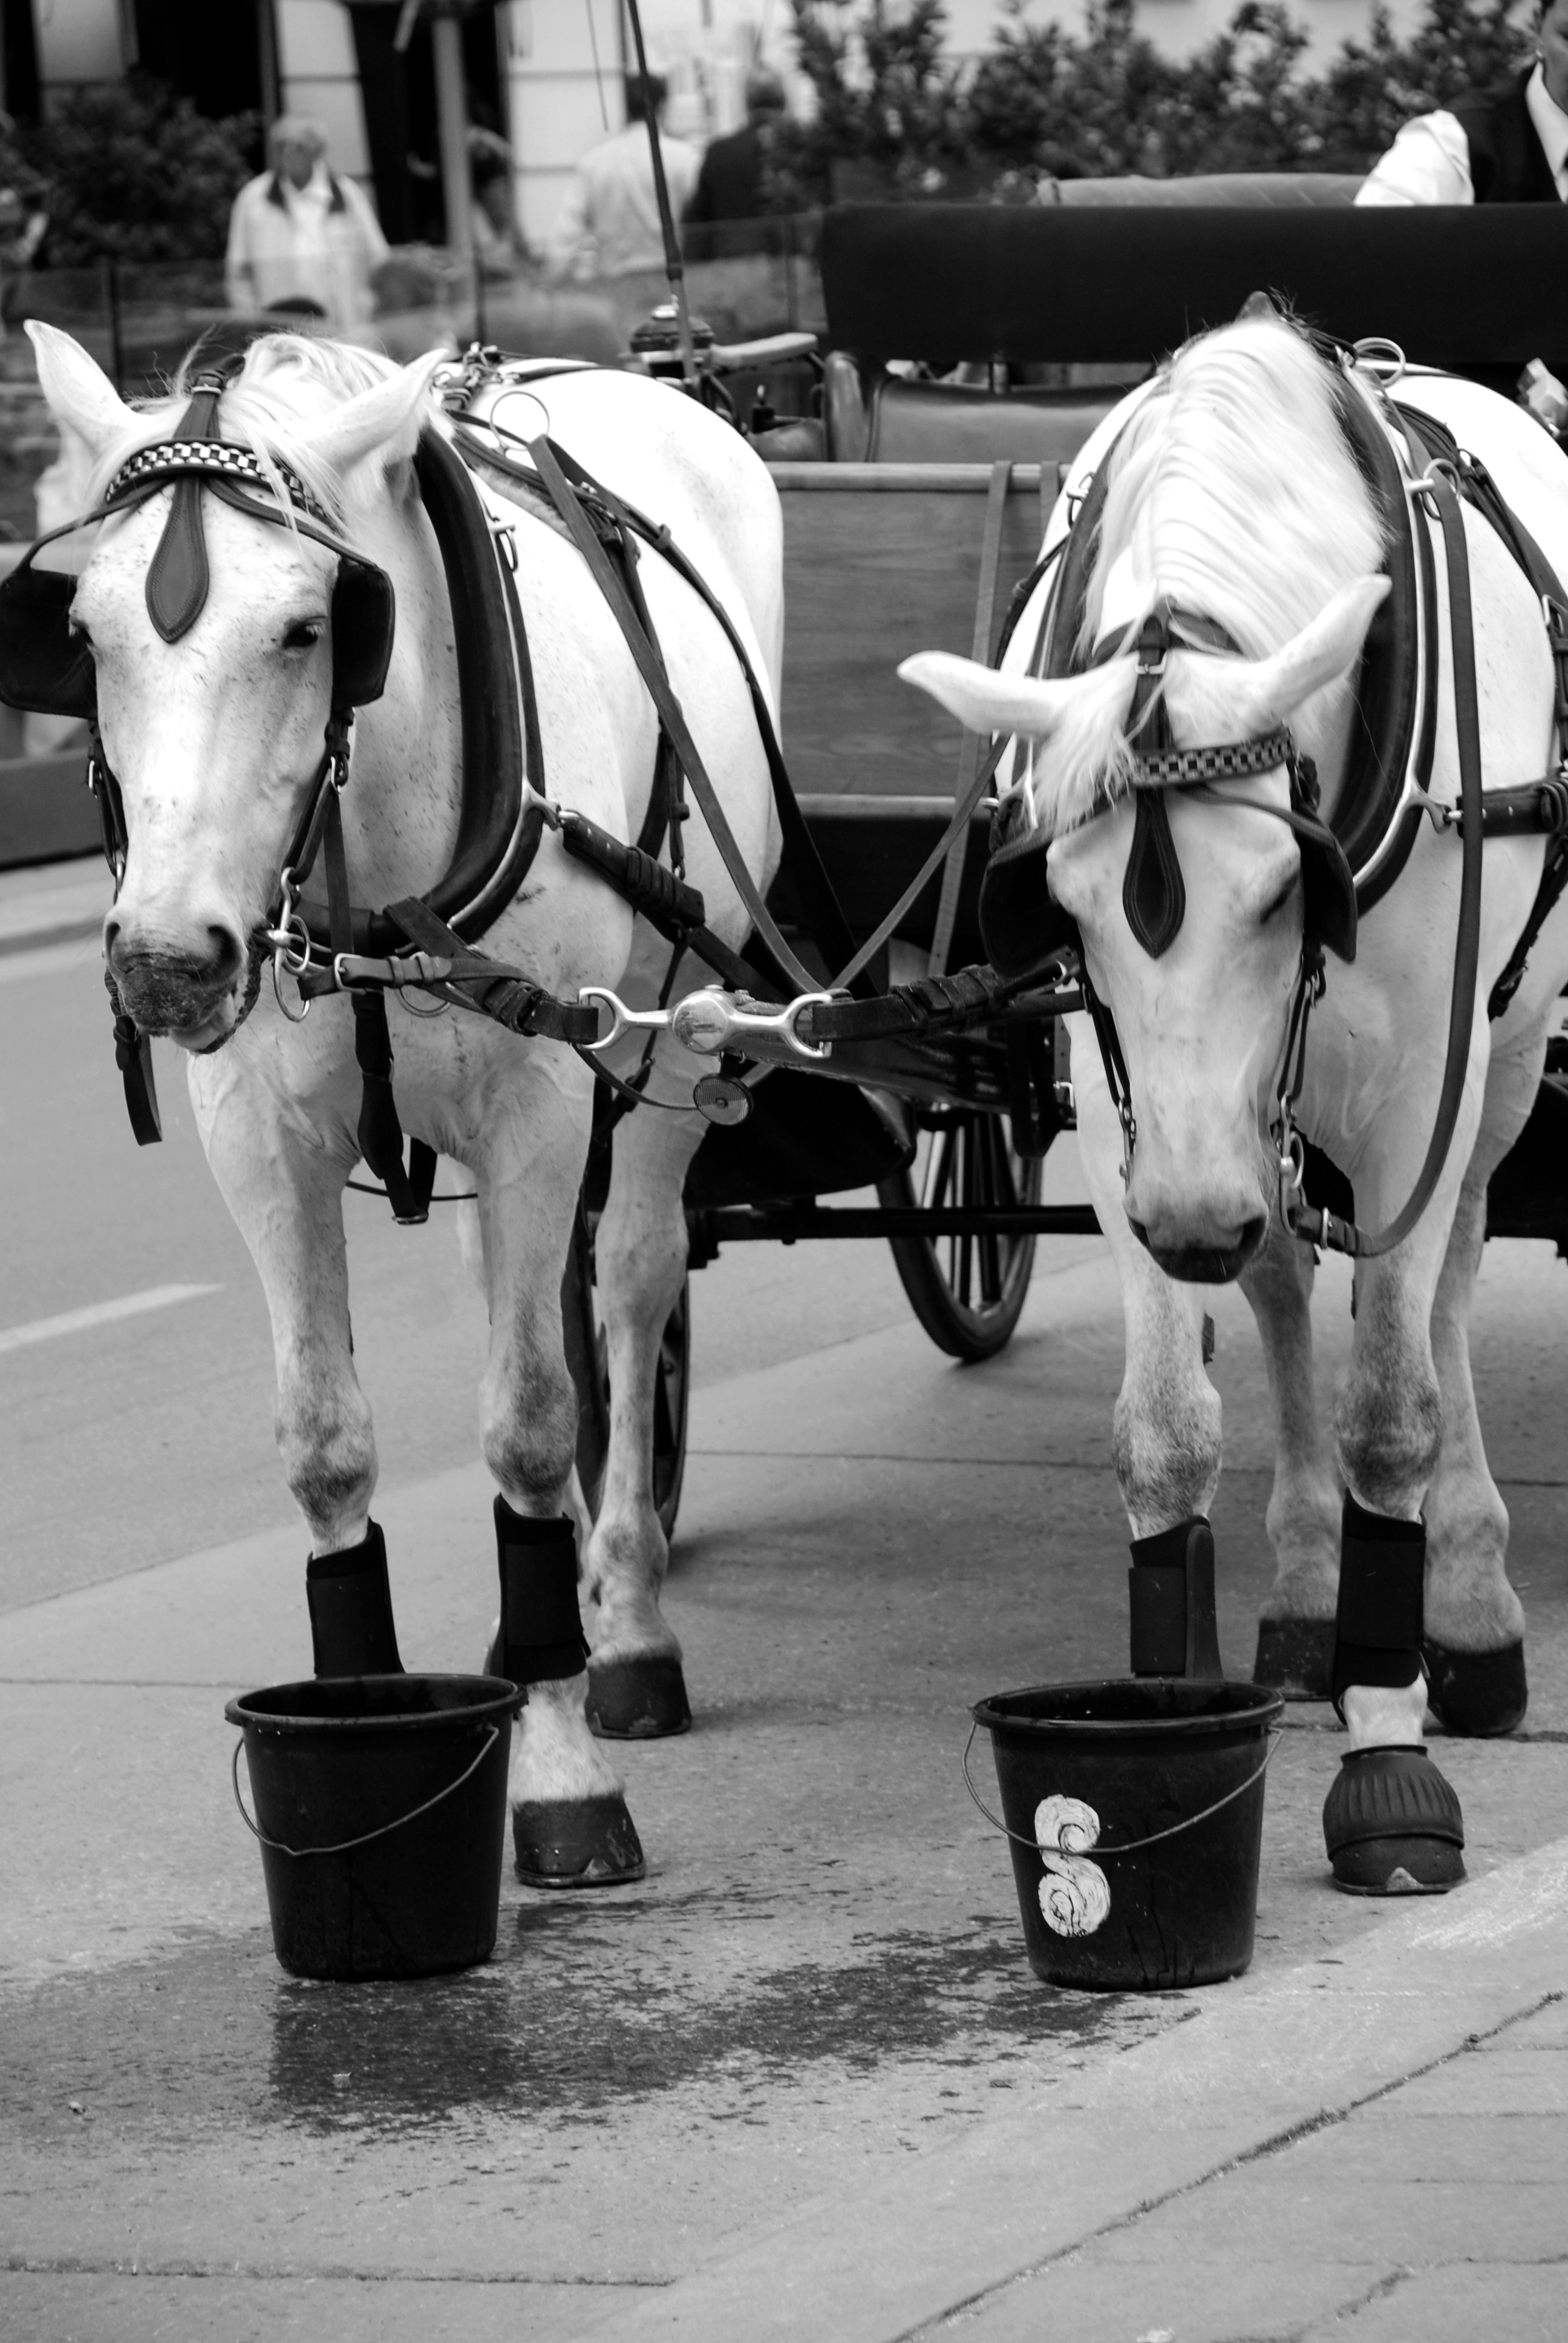
black and white, white, city, europe, vehicle, horse, nikon, monochrome, austria, bw, blackandwhite, blackwhite, vienna, carriage, jockey, d80, wien, nikond80, osterreich, pack animal, monochrome photography, horse like mammal, horse harness, horse and buggy